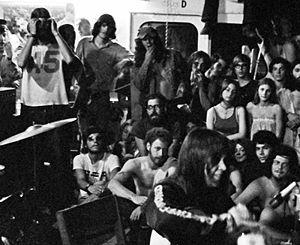
Le Festival de Powder Ridge est un festival hippie interdit par les autorités qui a pourtant eu lieu du 31 juillet au 2 août 1970 à la station de ski de Power Ridge, dans la commune de Middlefield, dans le comté de Middlesex au Connecticut. Bien qu'après les interdictions les musiciens ont tous annulé leur participation, environ 30 000 personnes se sont rassemblées sur place. Les médias ont surtout parlé de problèmes de drogues pendant le rassemblement.